Acres of Books

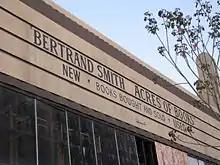
Signage

The business was founded in Cincinnati, Ohio, in 1927 by Bertrand Smith. In 1934 Smith moved to California and established the store in Long Beach; he moved to the current address at 240 Long Beach Boulevard in 1960. Acres of Books was the largest and oldest family-owned second-hand bookstore in California, claiming to have in stock over one million books.